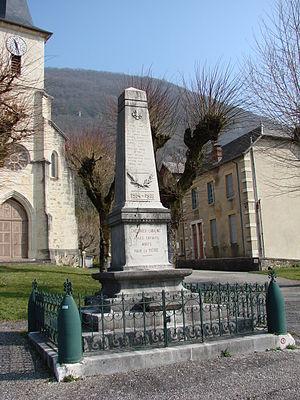
Monument aux mort de Cheignieu-la-Balme
Cheignieu-la-Balme est une commune française, située dans le département de l'Ain en région Auvergne-Rhône-Alpes.